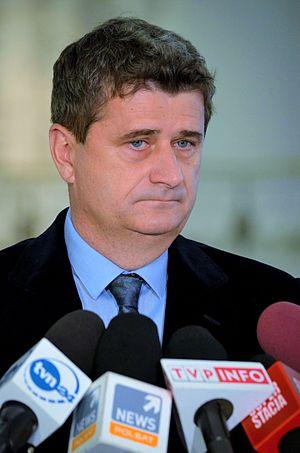
Janusz Marian Palikot, né le 26 octobre 1964 à Biłgoraj, non loin de Lublin, est un entrepreneur et homme politique polonais.